Château de La Motte-Tilly

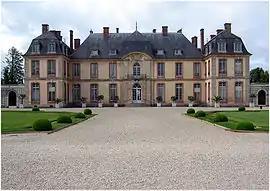
Château de La Motte-Tilly

Château de La Motte-Tilly is a castle in the commune of La Motte-Tilly, south-west of Nogent-sur-Seine, Aube, France. It is on the left bank of the Seine and has been open to the public since 1978. The château is managed by the "Centre des monuments nationaux".